Clarendon Fund

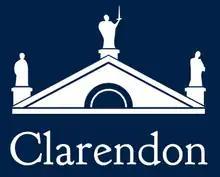
Logo of the Clarendon Fund.

The Clarendon Fund Scholarship is a scholarship at the University of Oxford. All Oxford University applicants to degree-bearing graduate courses are automatically considered for the scholarship.